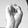
ASL letter: S